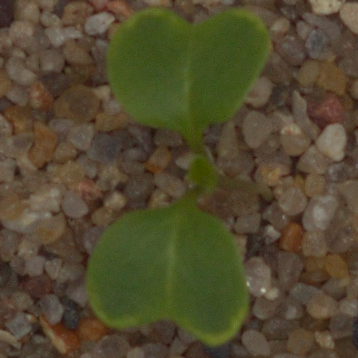
Label: charlock